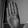
ASL letter: B